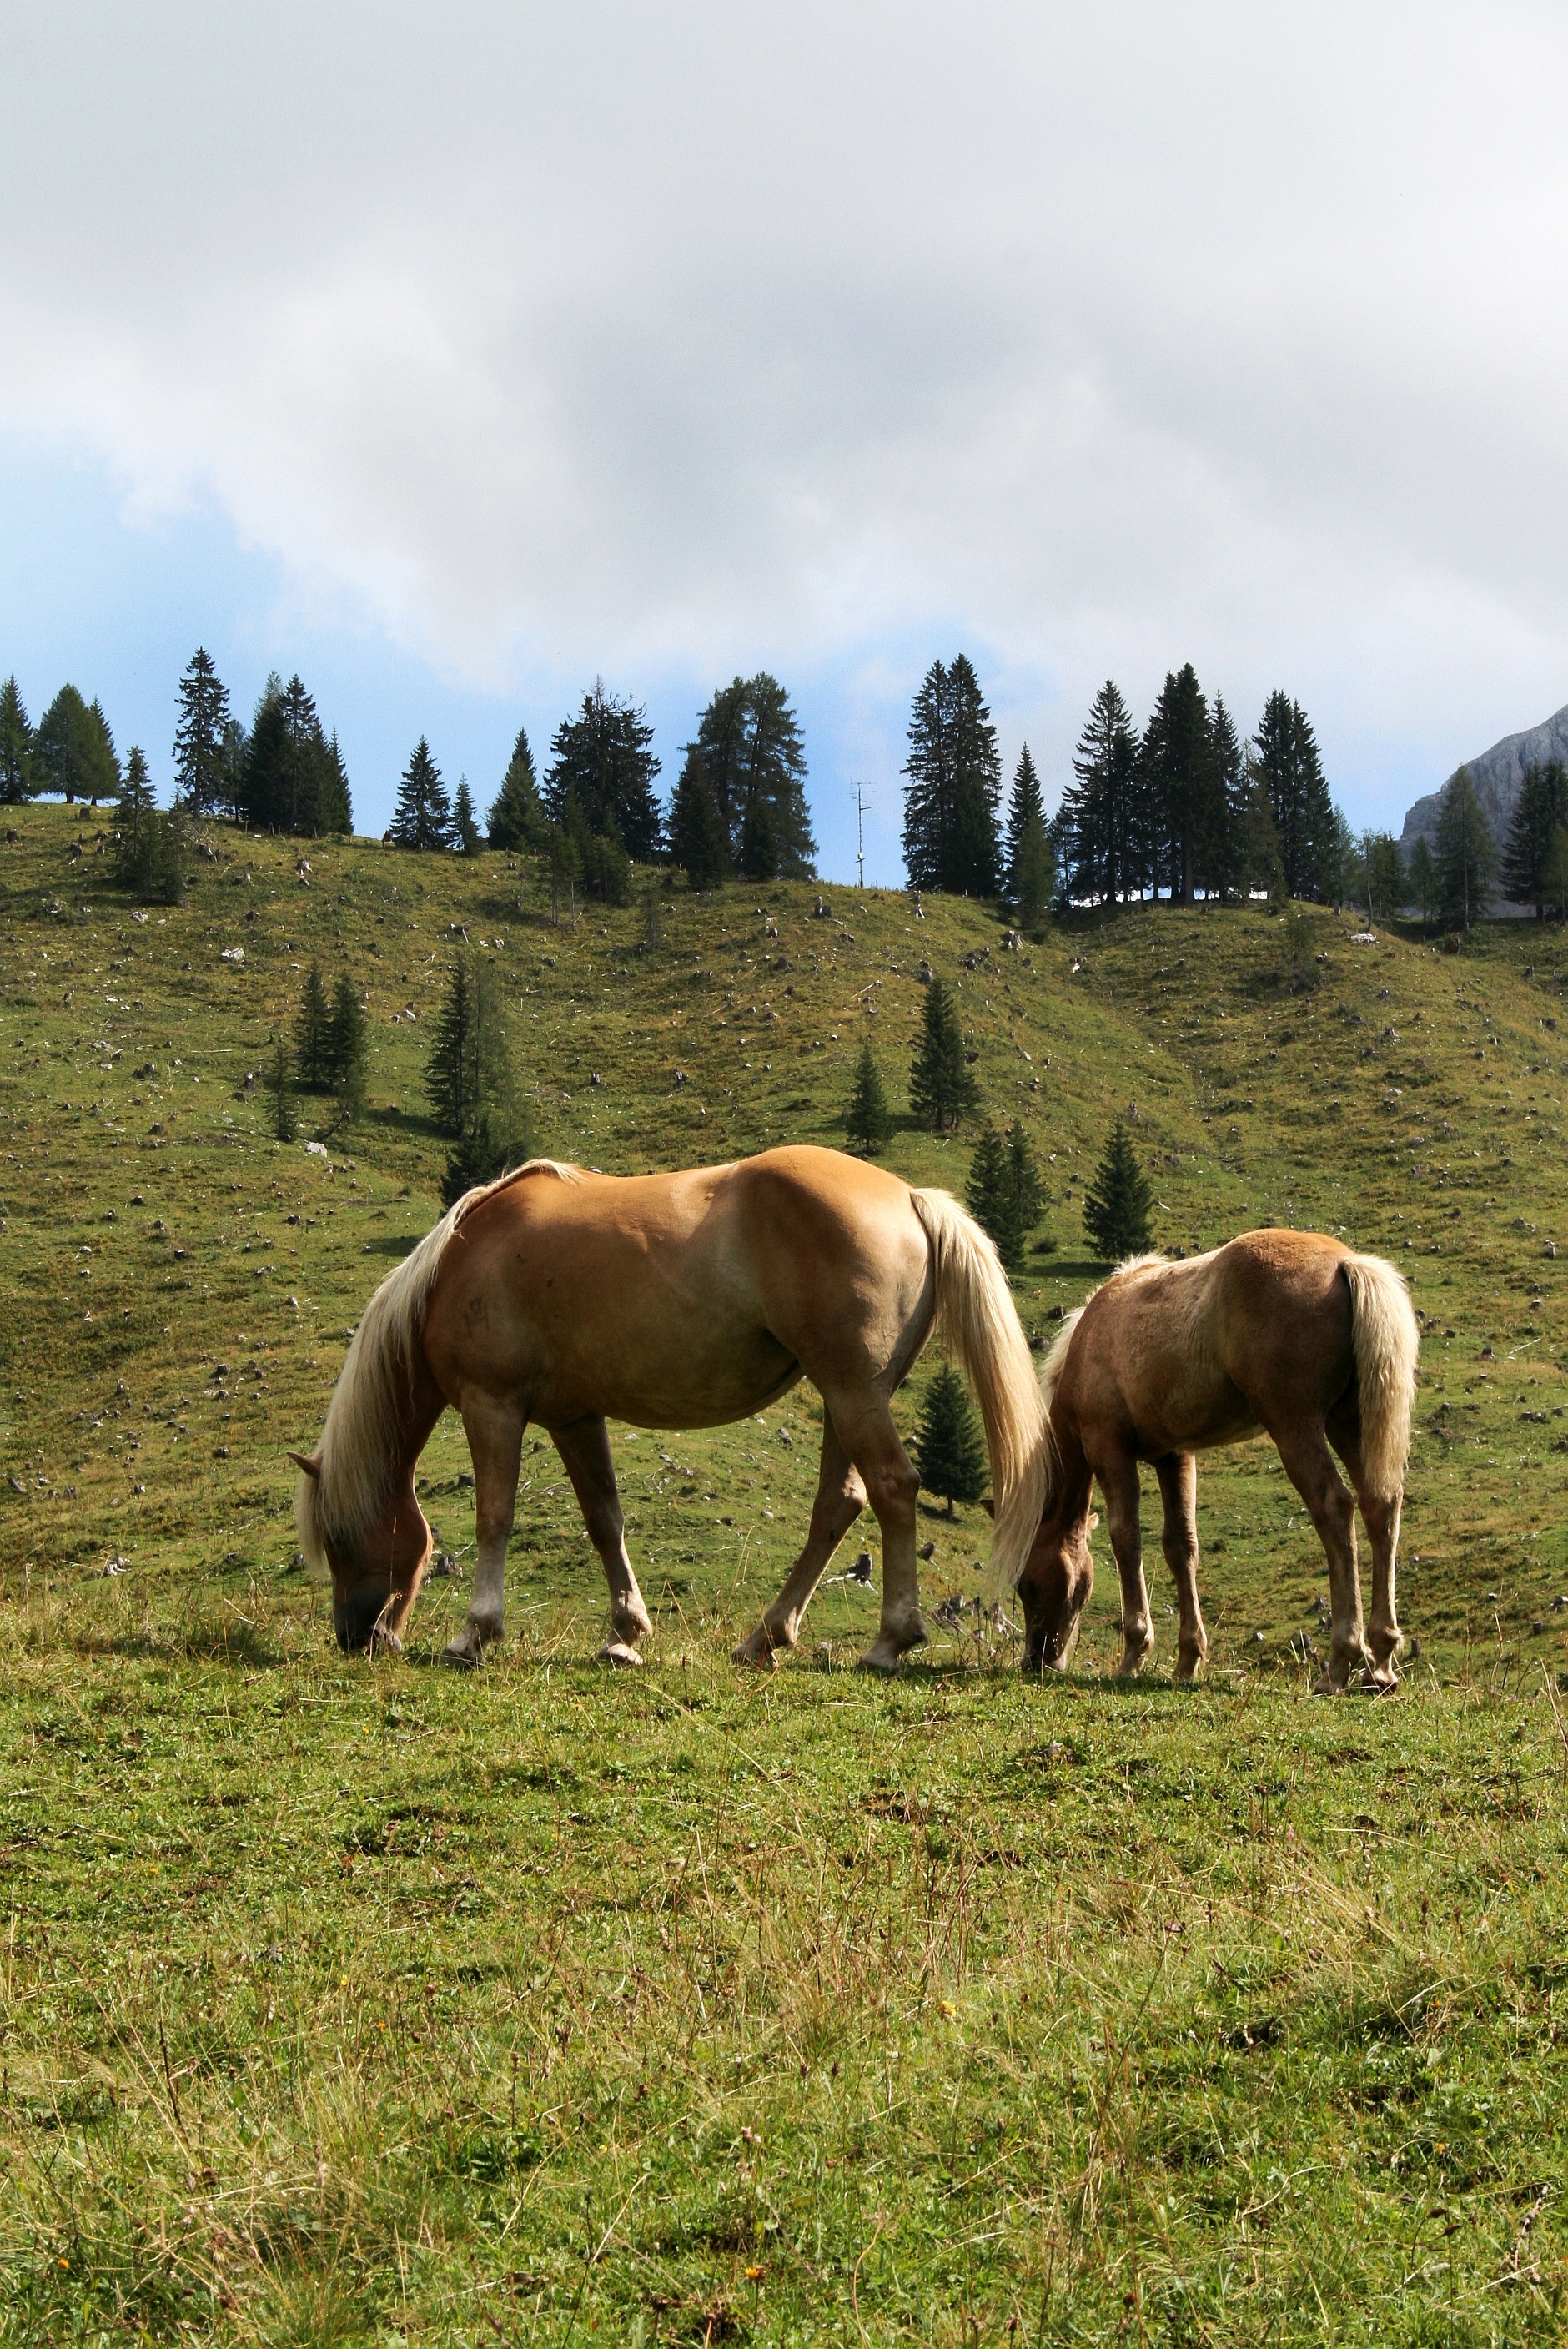
landscape, grass, field, farm, meadow, prairie, animal, herd, pasture, grazing, ranch, horse, mammal, stallion, eat, pets, grassland, mare, habitat, foal, ecosystem, steppe, browse, rural area, haflinger, trail riding, natural environment, horse like mammal, mustang horse